Harbin Y-12

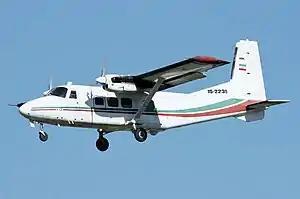
Harbin Y-12 II of the Iranian IRGC

The Harbin Y-12 is a high wing twin-engine turboprop utility aircraft built by Harbin Aircraft Industry Group (HAIG). It is the first Chinese-designed and produced aircraft to receive type certificate from the FAA in March 1995.